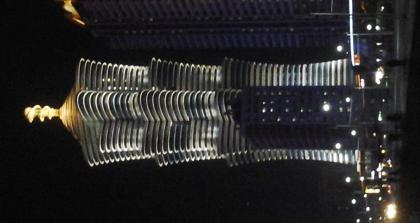
Building: Mirae Unha Tower
Country: North Korea
Year built: 2015
Tower in Pyongyang, North Korea Mirae Scientists Street Unha Tower 미래과학자거리 레지던스 은하 타워 ( Korean ) General information Status Completed Architectural style Futurism Location Mirae Scientists Street , Pyongyang Town or city Pyongyang Country North Korea Coordinates 38°59′37″N 125°43′49″E / 38.9937°N 125.7304°E / 38.9937; 125.7304 Height 210 m Technical details Floor count 53 Mirae Scientists Street Unha Tower ( Korean : 미래과학자거리 레지던스 은하 타워 ) or Galaxy Tower is a futuristic 53-story building in Pyongyang . It is the tallest of the towers on Mirae Scientists Street , and is considered to be the most eye-catching. References